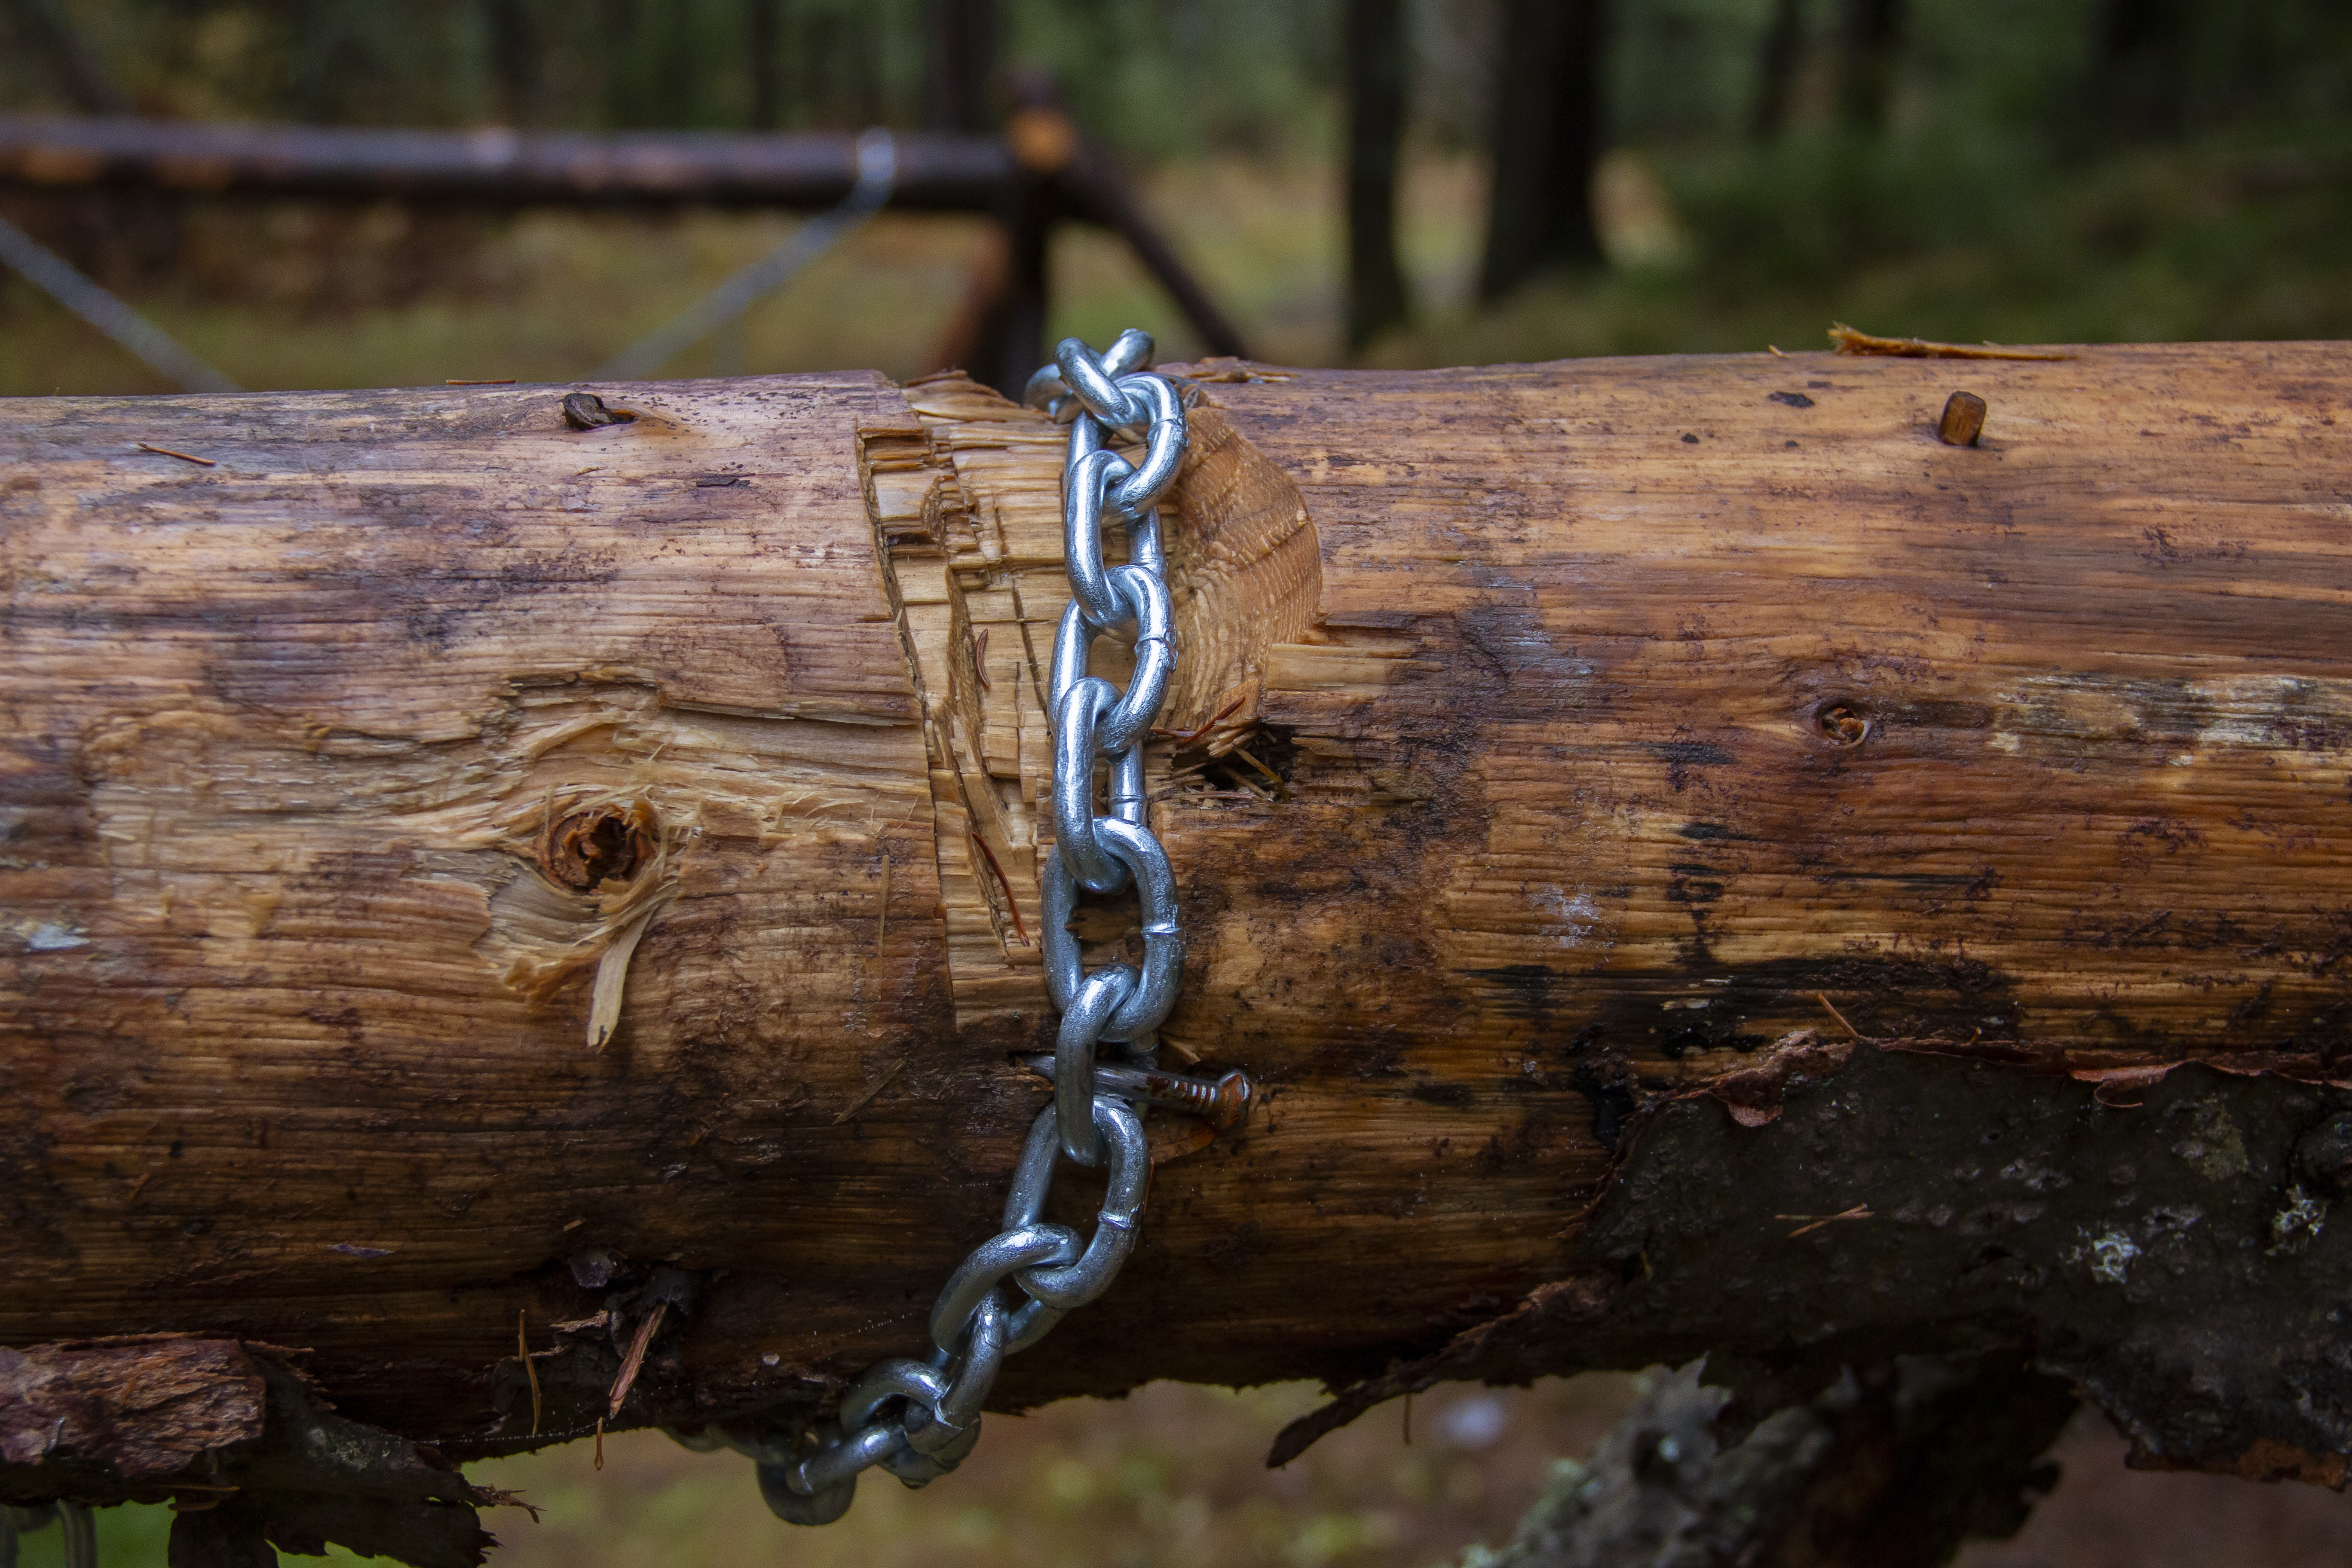
log, chain, construction, wooden, steel, wood, tree, trunk, plant